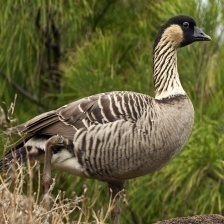
Species: HAWAIIAN GOOSE
Scientific name: BRANTA SANDVICENSIS
ImageNet parent category: goose